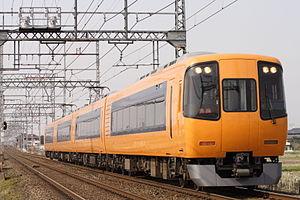
La ligne Kintetsu Kyoto est une ligne ferroviaire du réseau Kintetsu située dans les préfectures de Kyoto et Nara au Japon. Elle relie la gare de Kyoto à celle de Yamato-Saidaiji. Elle suit un tracé parallèle à la ligne Nara de la JR West.